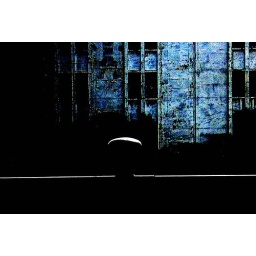
and old derelict building in the Docklands...across the river from new developments...